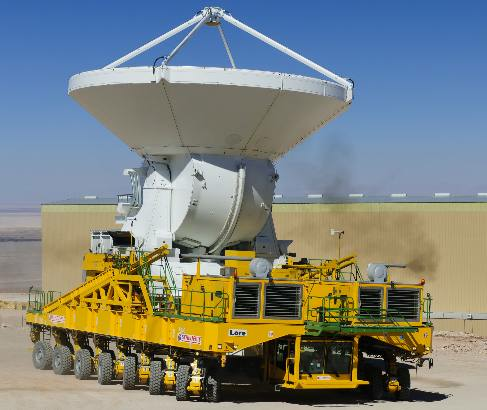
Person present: No